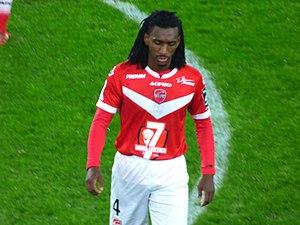
Sessi D'almeida pendant le match Valenciennes FC / RC Lens, comptant pour la seizième journée du championnat de France de football de Ligue 2 2019-2020, le 29 novembre 2019.
Sessi d'Almeida, né le 20 novembre 1995 à Bordeaux, est un footballeur international béninois jouant au poste de milieu de terrain au Valenciennes FC.